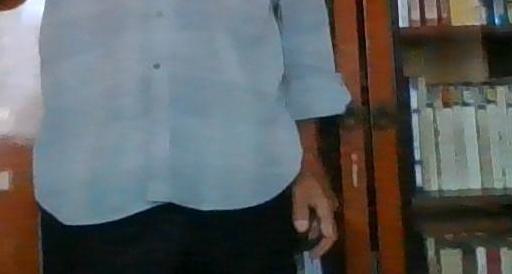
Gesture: no_gesture